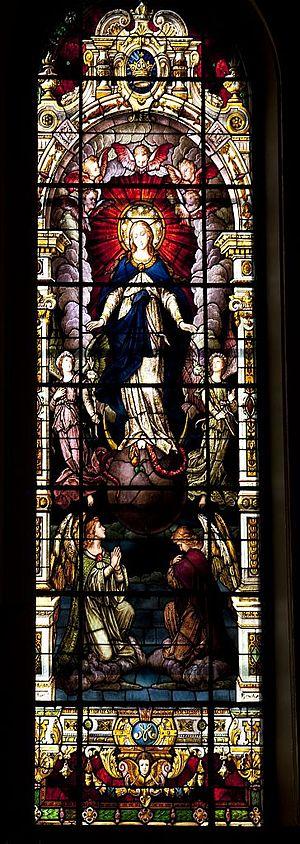
La cathédrale de l'Immaculée-Conception est la cathédrale catholique de l'archidiocèse de Mobile aux États-Unis, dans l'Alabama. Elle est consacrée à la Vierge Marie sous le vocable de Notre-Dame de l'Immaculée-Conception et inscrite au Registre national des lieux historiques.